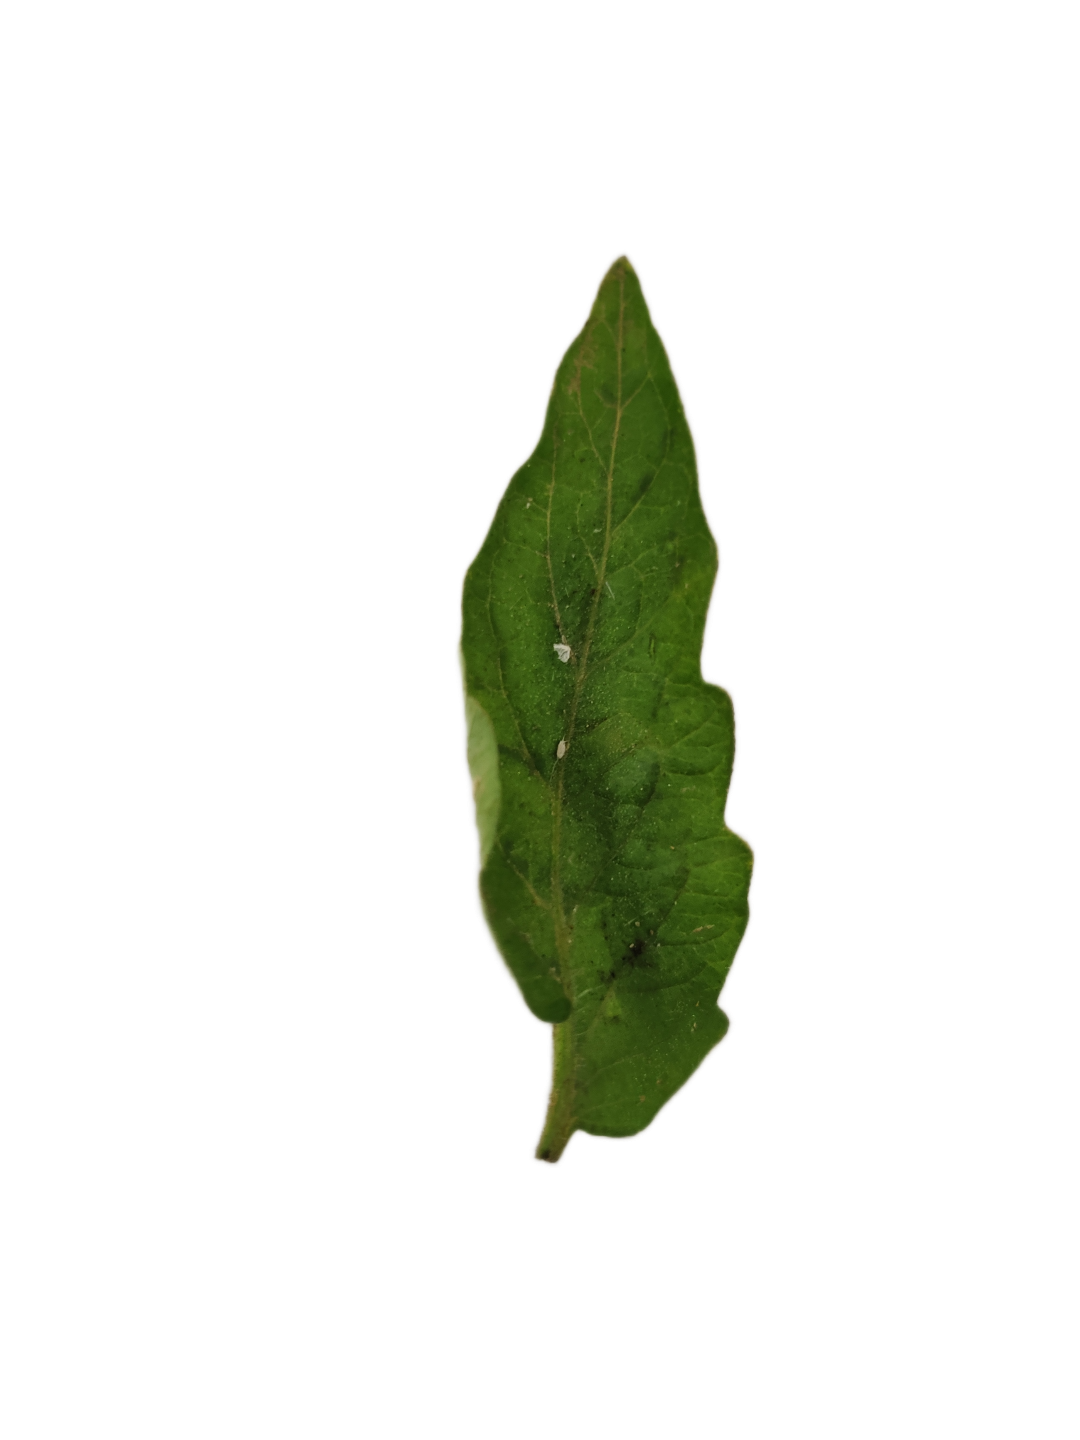
Crop: Tomato
Label: White_spot